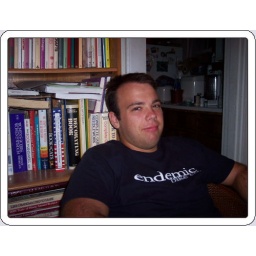
This is my nephew Joshua during Christmas sitting in his Grandma's office (my old bedroom) while at my Mom's house.